Sackbut

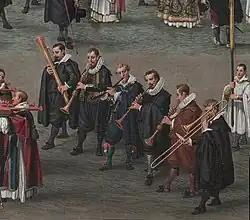
Musicians from 'Procession in honour of Our Lady of Sablon in Brussels.' Early 17th-century Flemish alta cappella. From left to right: bass dulcian, alto shawm, treble cornett, soprano shawm, alto shawm, tenor sackbut.

As the bell is smaller than a modern trombone, the harmonic series is closer to a perfect harmonic series, which is the basis for just tuning. Without adjusting the slide, the first to second harmonic is a perfect octave, second to third harmonic is a fifth slightly wider than equal temperament and fourth to fifth harmonic is a major third slightly narrower than in equal temperament. These adjusted intervals make chords ring and are the basis of meantone. In fact, Daniel Speer says "Once you have found a good C (third position), this is also the place you will find your F.” Playing a sounding C and F in exactly the same position on a modern orchestra sounds out of tune, but it tunes perfectly well on in a sackbut choir if everyone plays natural harmonics.